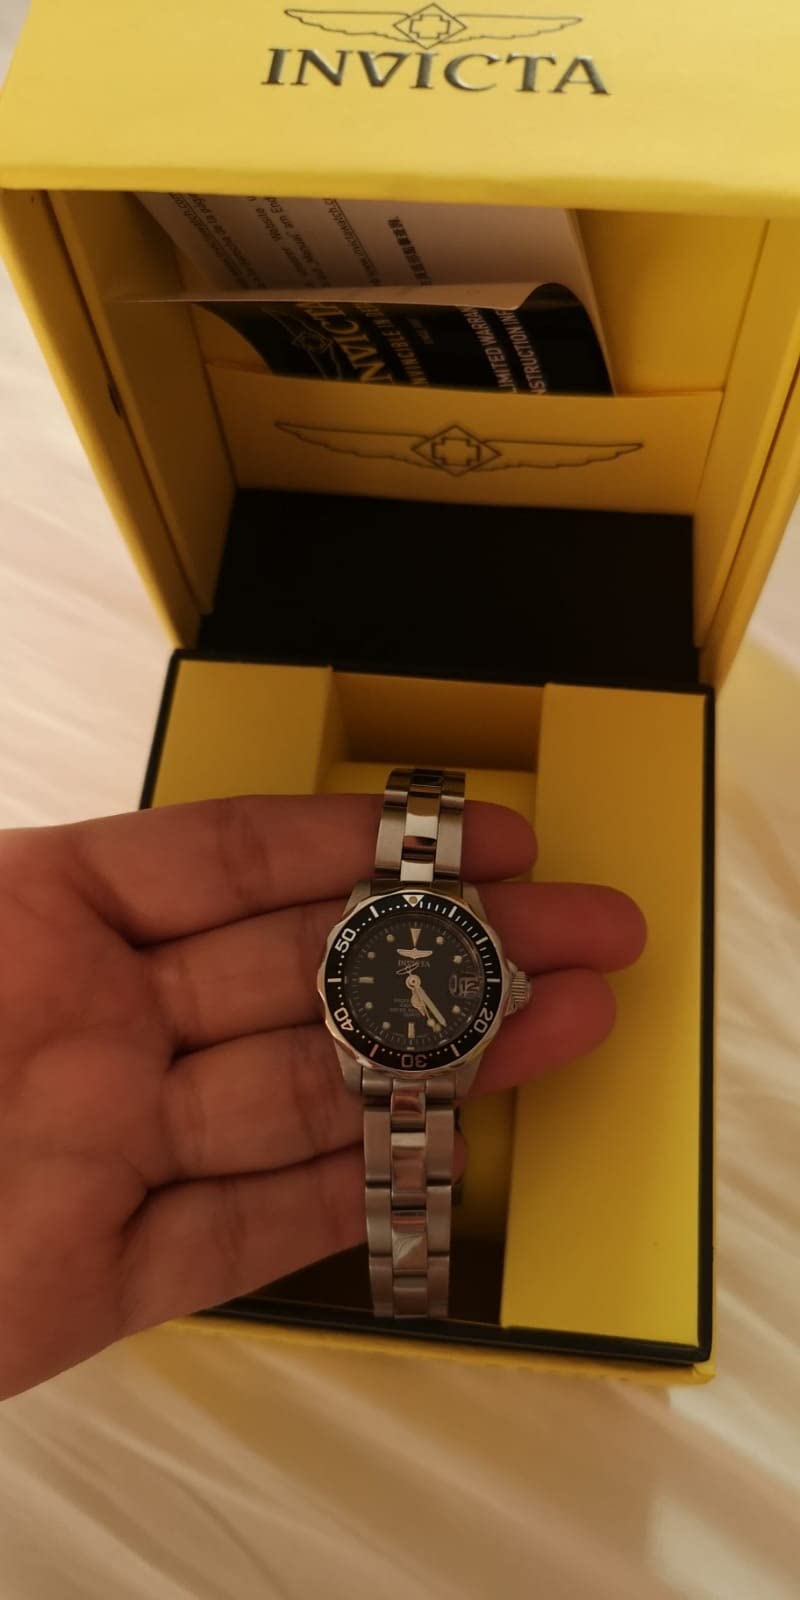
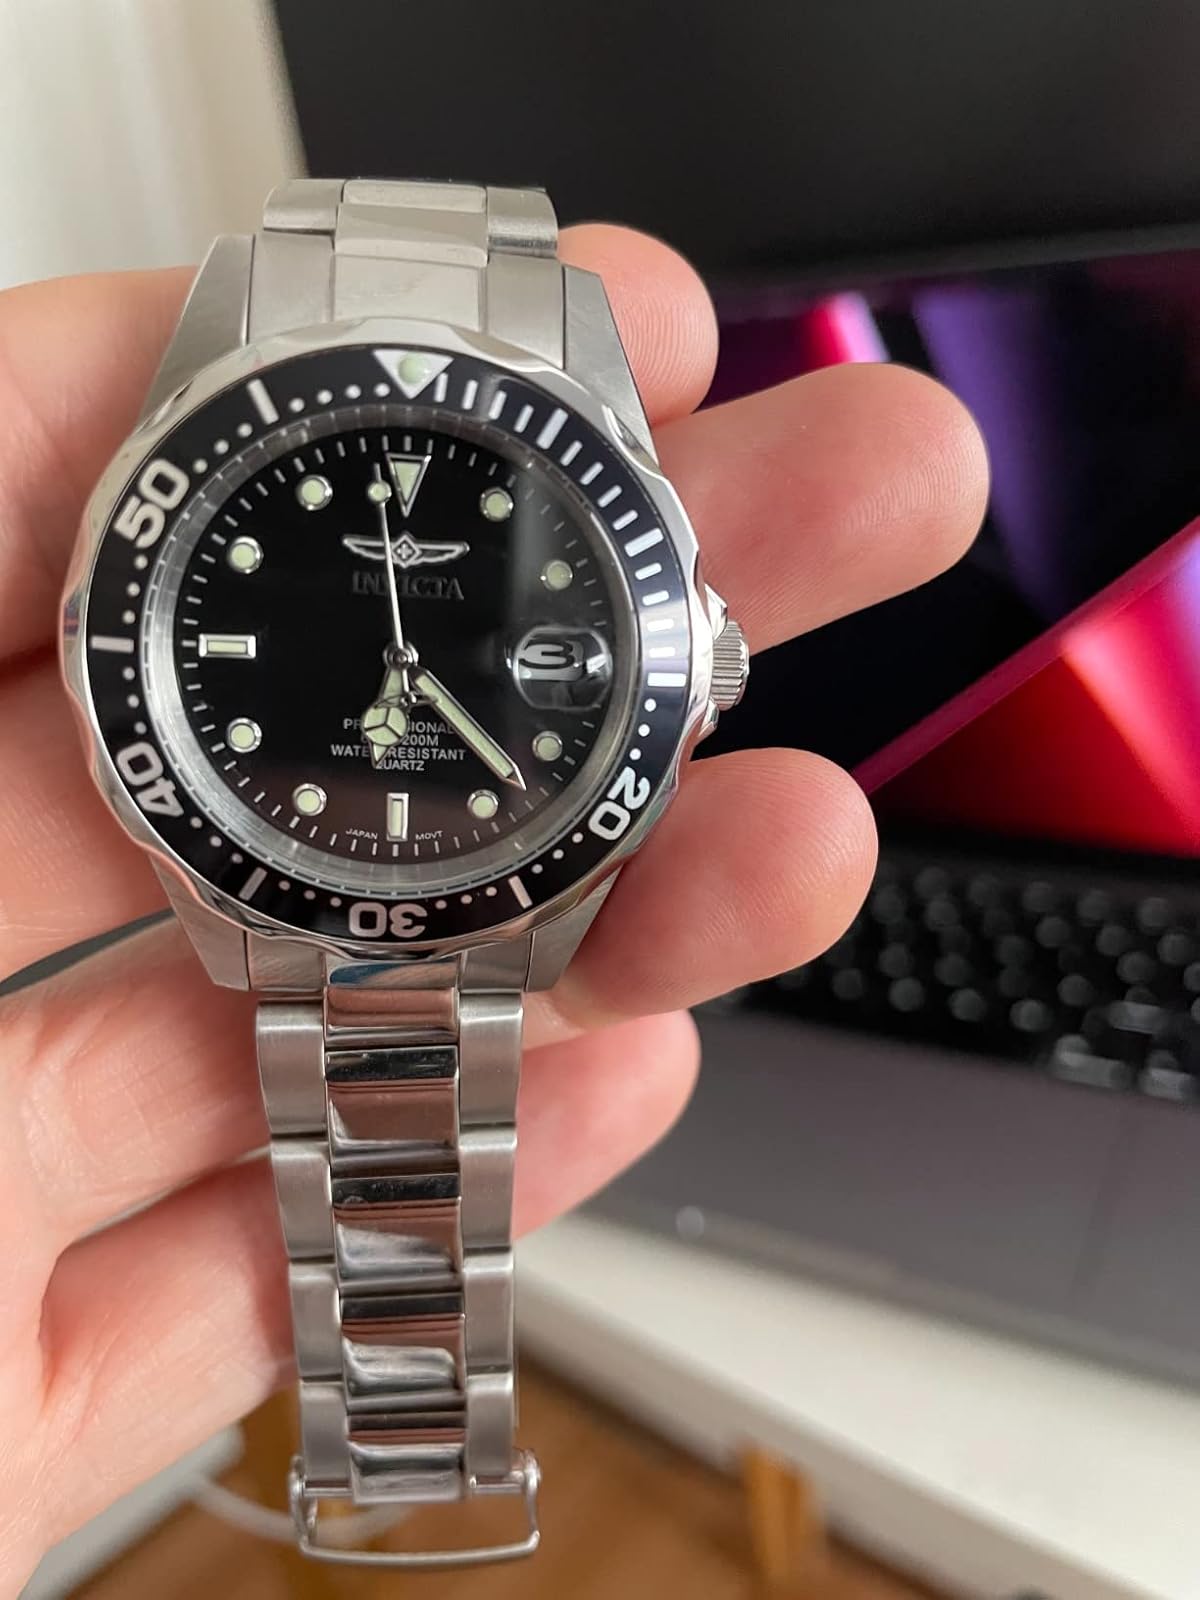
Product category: accessories_watch
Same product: yes